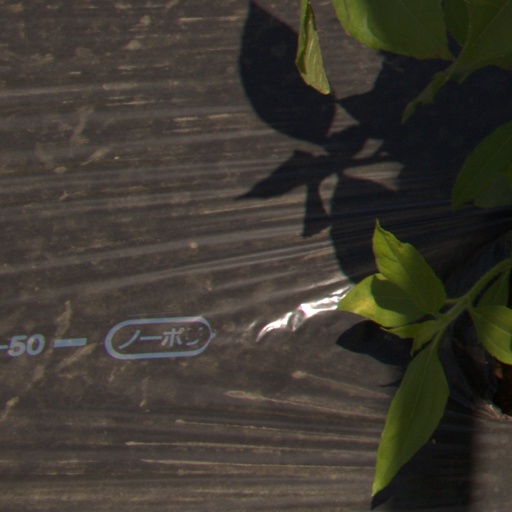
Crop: Jerusalem artichoke